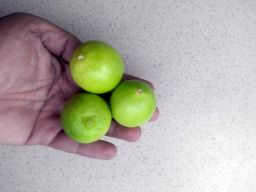
Fruit: Lime
Quality: Good